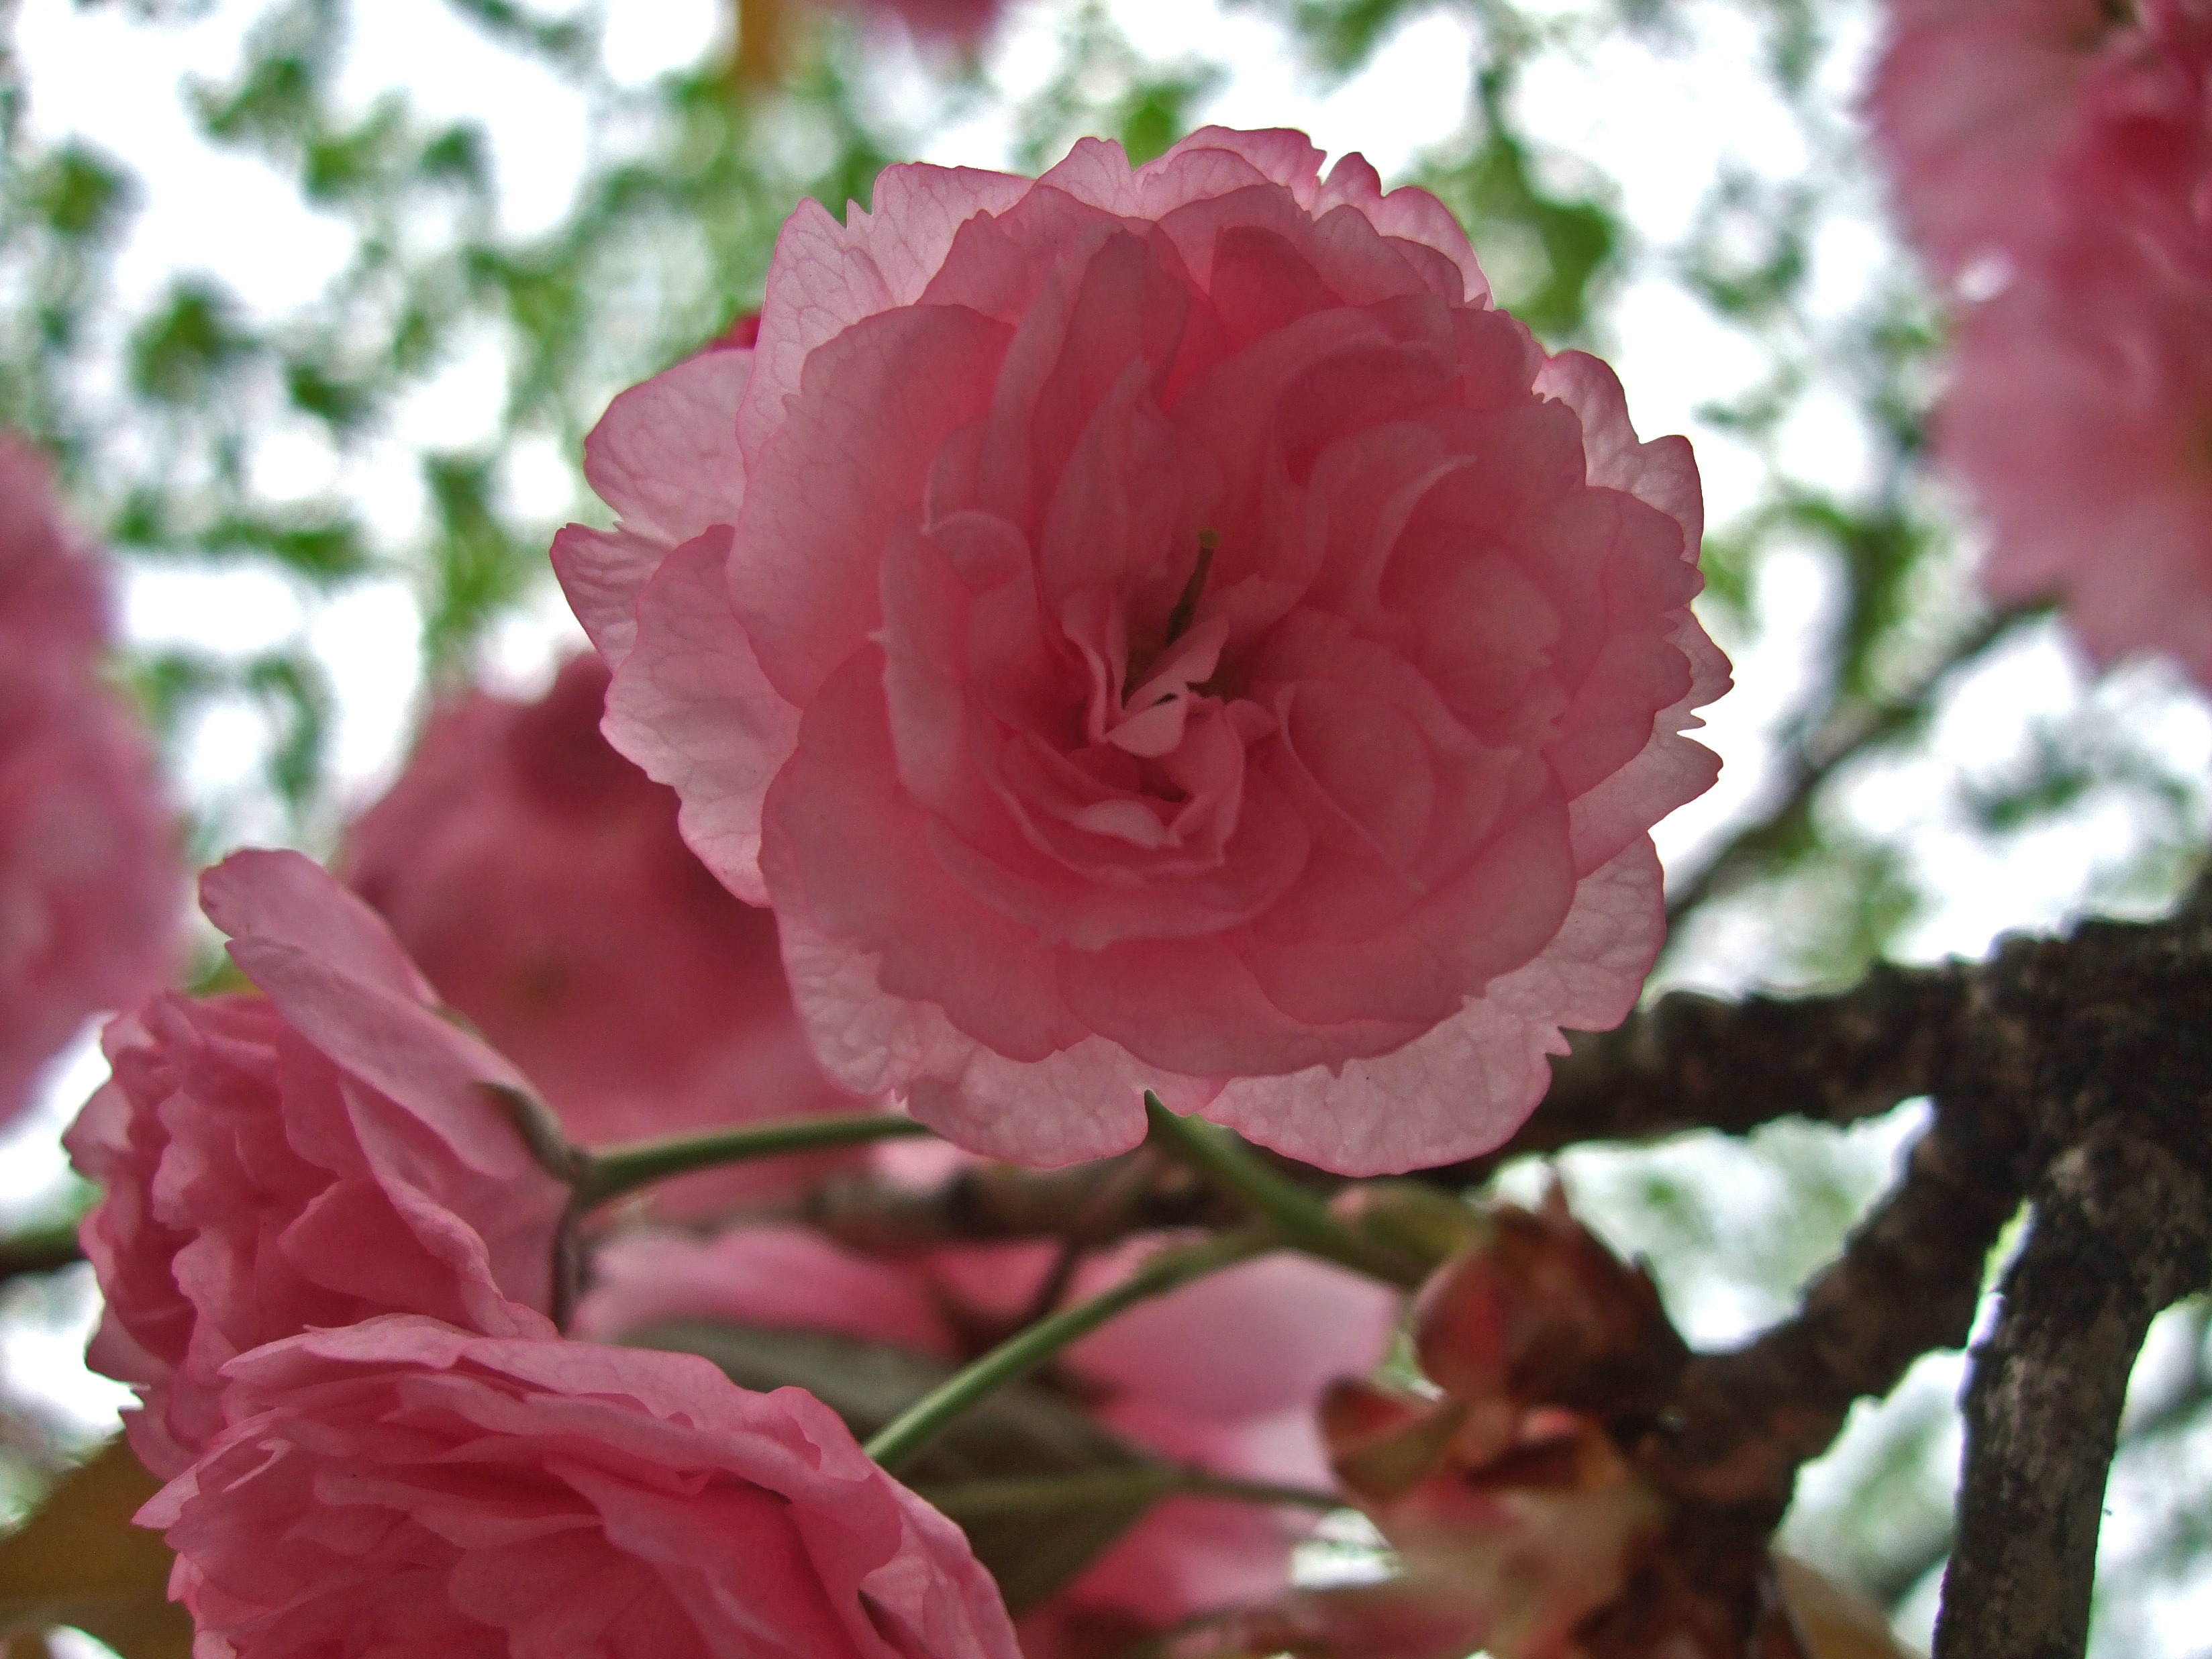
tree, blossom, plant, flower, petal, bloom, rose, spring, botany, pink, flora, cherry blossom, cherry, macro photography, flowering plant, garden roses, rose family, japanese cherry, land plant, rosa centifolia